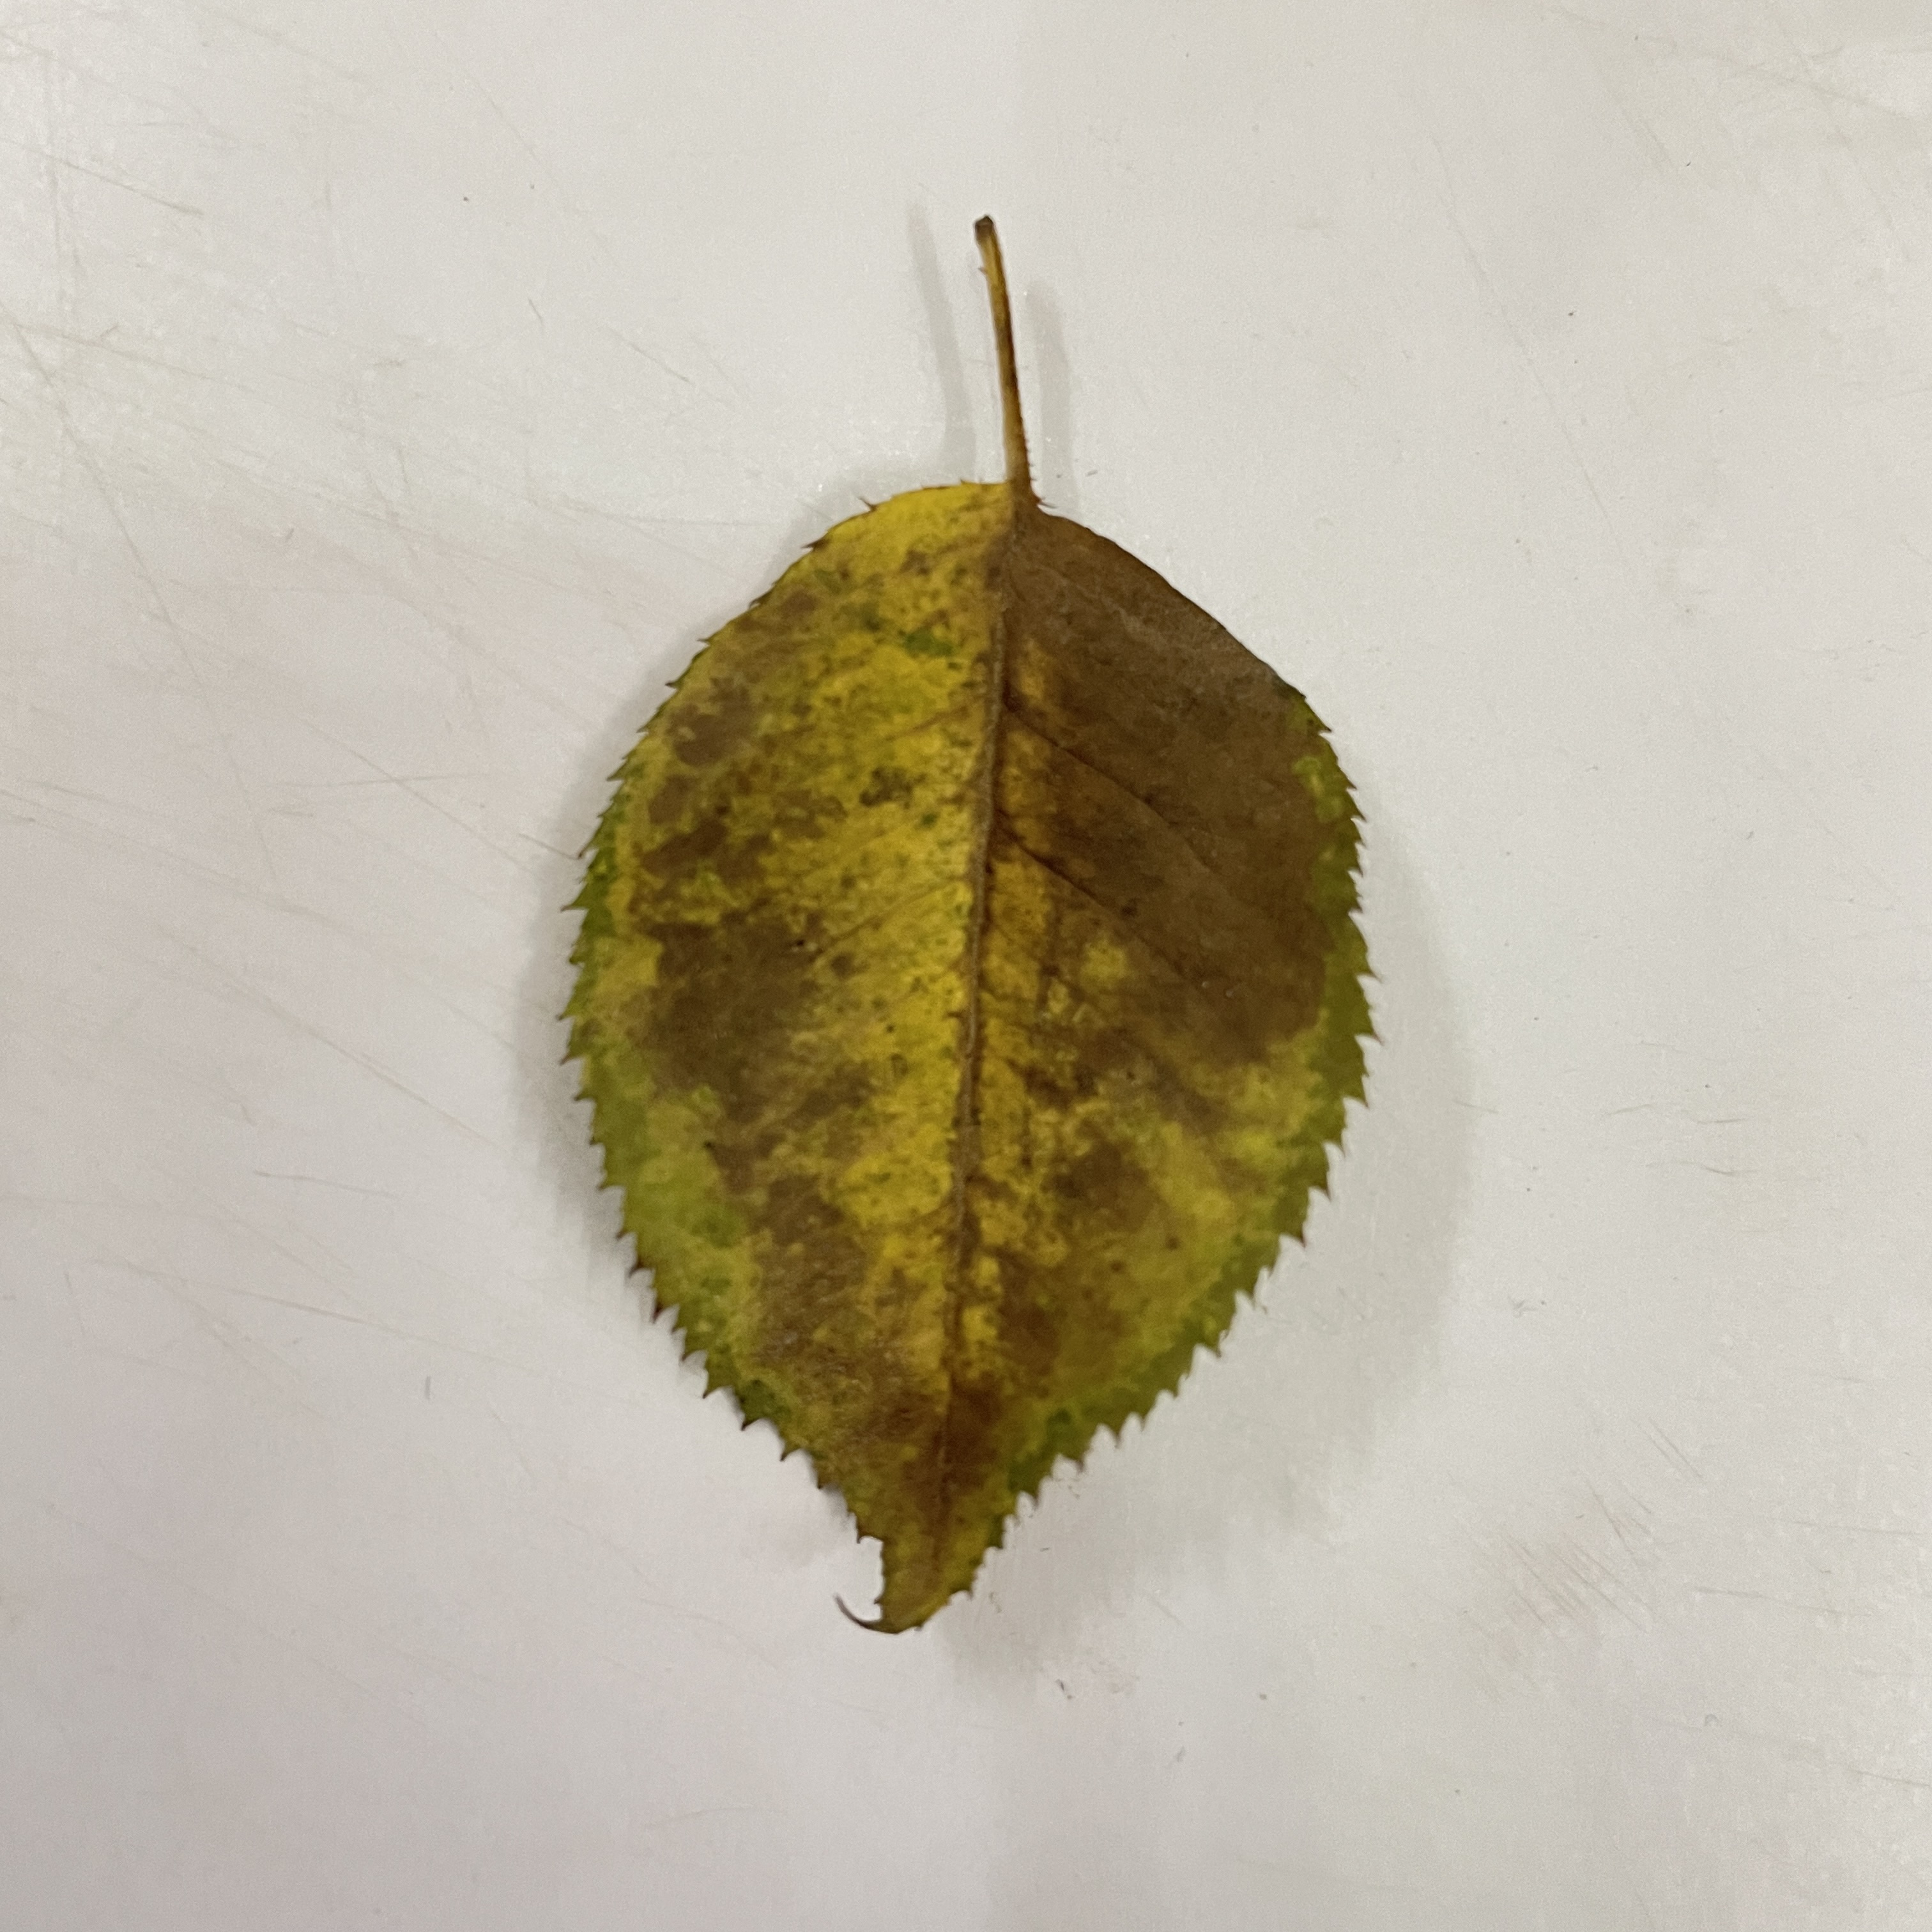
Label: Black Spot